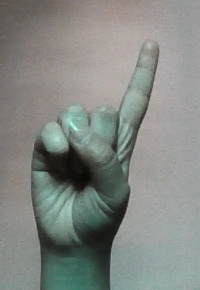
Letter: bb